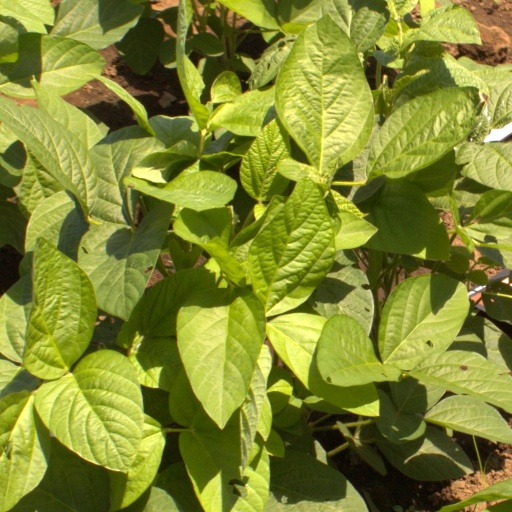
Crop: soybean